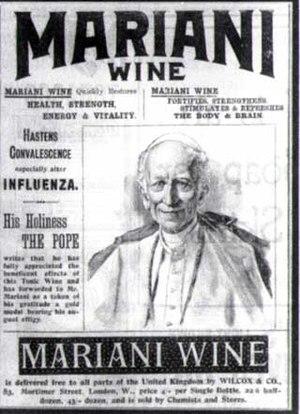
La cocaïne est un alcaloïde tropanique extrait de la feuille de coca. Psychotrope, elle est un puissant stimulant du système nerveux central, et sa consommation est addictive. Elle constitue également un vasoconstricteur périphérique. Elle est classifiée comme stupéfiant par la convention unique sur les stupéfiants de 1961 de l'ONU. Sa possession, son trafic et sa vente sont réglementés dans tous les pays. Cependant, certains ont dépénalisé – voire légalisé – sa possession pour un usage personnel, comme en République tchèque, au Portugal ou en Colombie. D'autres pays ultra-restrictifs peuvent appliquer la peine de mort comme en Arabie Saoudite ou aux Émirats Arabes Unis.